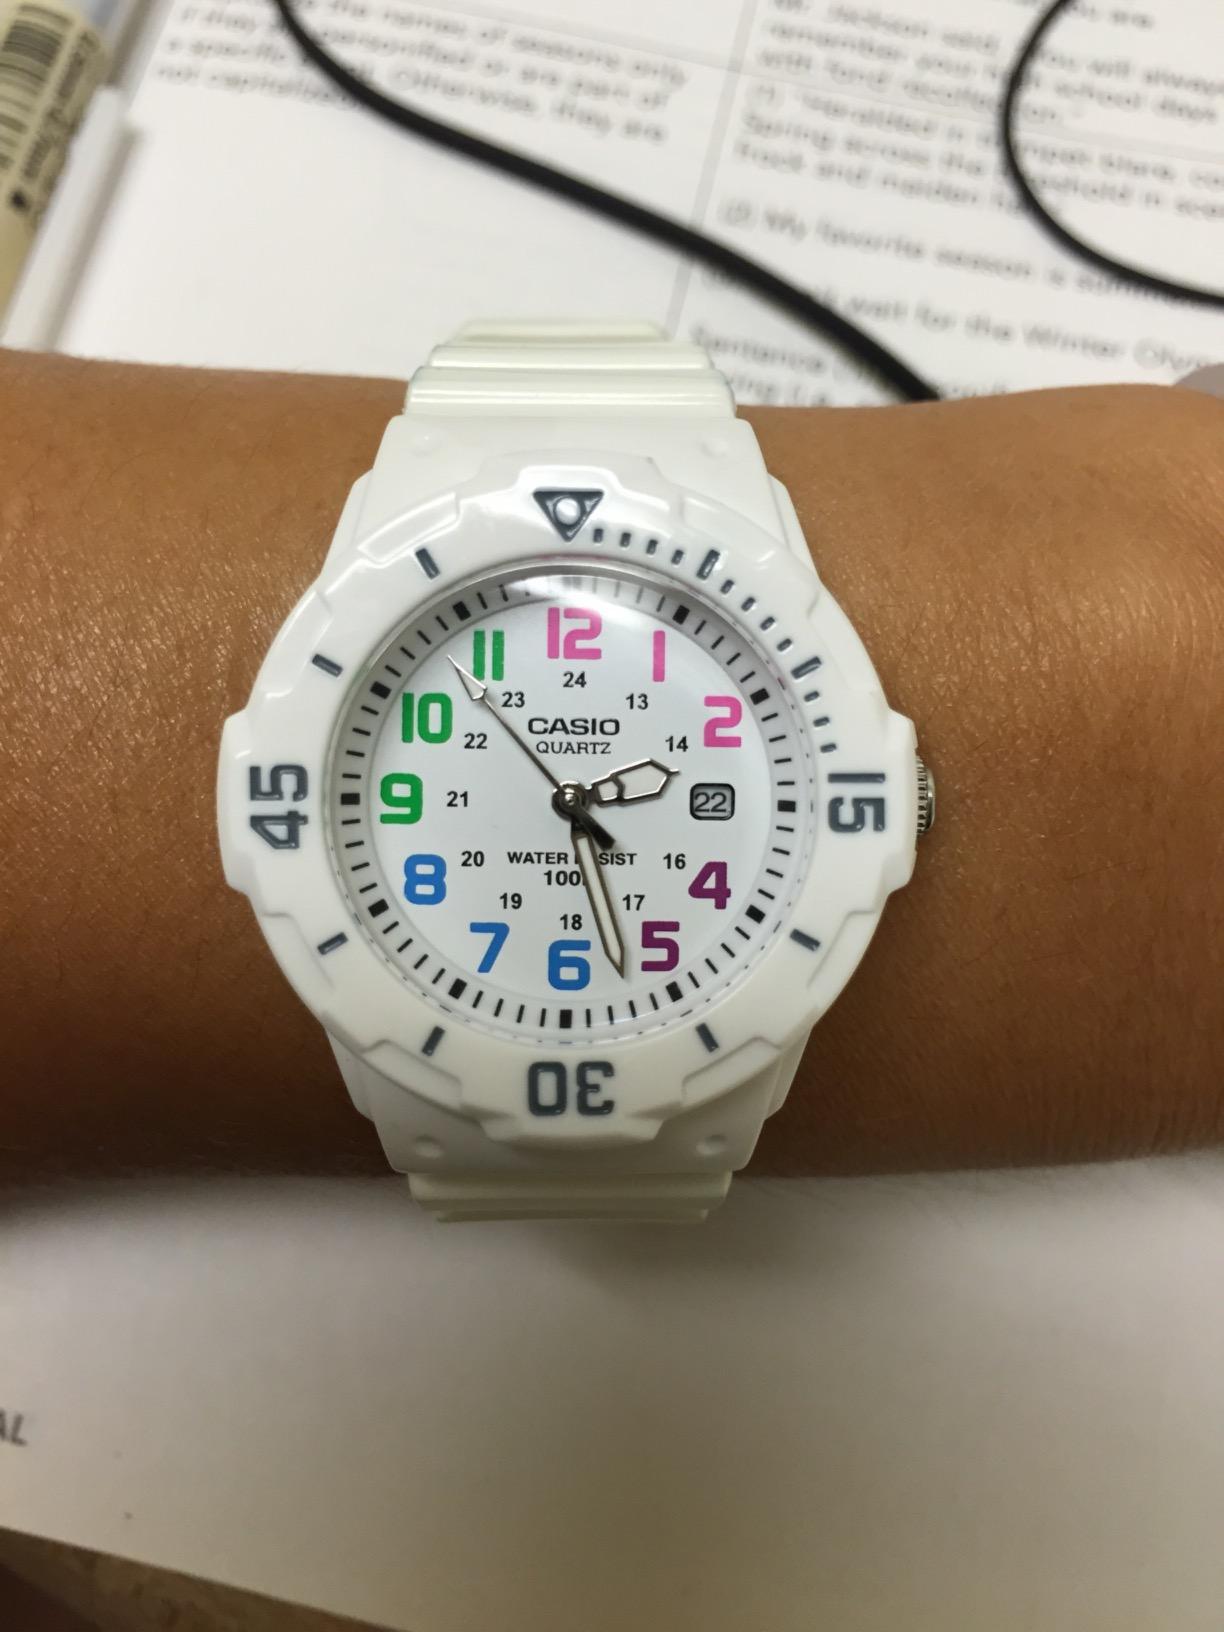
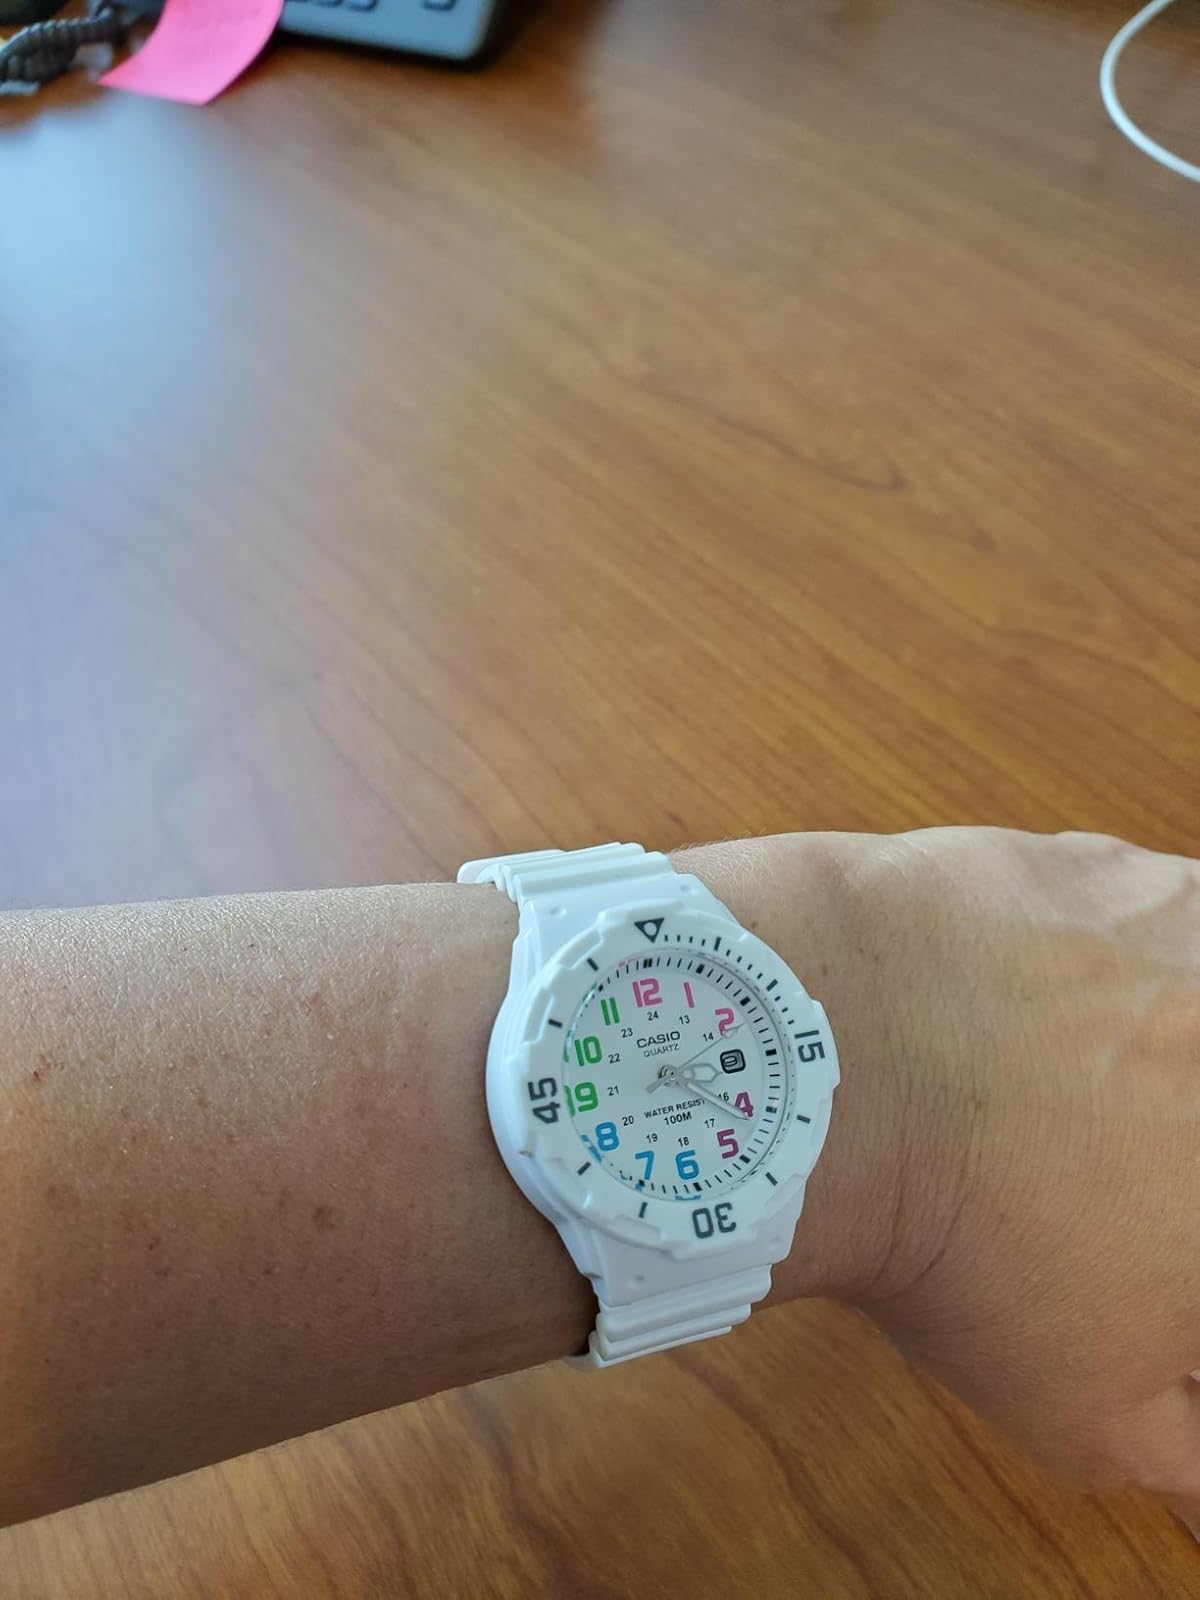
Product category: accessories_watch
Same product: yes